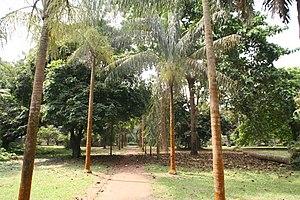
Latania Lontaroides - Jardin Botanique Limbé Cameroun
Le Latanier rouge est un palmier qui était autrefois présent dans plusieurs îles des Mascareignes et qui ne l'est plus aujourd'hui de façon naturelle qu'à La Réunion. Il est d'ailleurs également connu sous le nom de latanier de la Réunion, voire de pomme latanier.